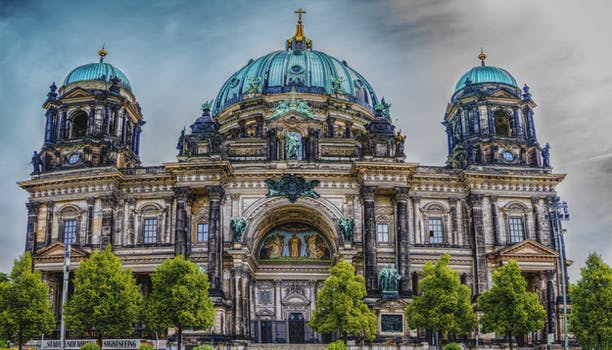
Label: No Watermark